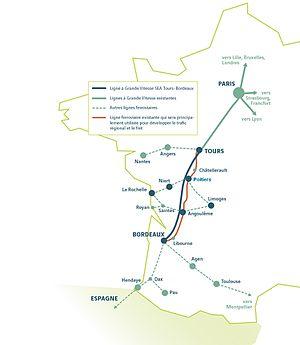
Intégration de la LGV Sud Europe Atlantique au sein du réseau ferré national existant
Vinci Construction est un groupe français spécialisé dans la construction et le génie civil, les activités historiques du groupe Vinci dont il fait partie.
La LGV Sud Europe Atlantique, également commercialement dénommée LGV L'Océane par la SNCF depuis avril 2016, est une ligne à grande vitesse française mesurant 302 kilomètres, ainsi que 38 kilomètres de nouveaux raccordements. Sa mise en service a eu lieu le 2 juillet 2017.